Hopscotch

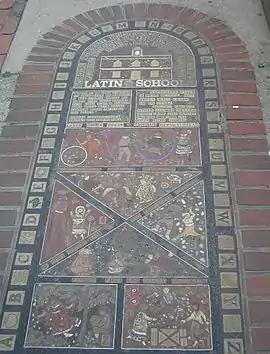
Street mosaic in the shape of hopscotch game in Boston, USA

The hopscotch game's generic name in Persian is Laylay. The most common form of Laylay in Iran resembles the older Western types and uses six or more (always an even number) side-by-side squares successively (vertically) numbered. The player uses a peg or a flat stone that the player must kick to the next square as the player is hopping. If either the stone or a player's foot lands on a line, the player forfeits the game (or loses a turn). Although somewhat less common, the contemporary Western type also is played.